Venturini Motorsports

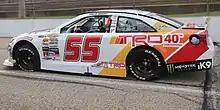
Hailie Deegan's No. 55 car at Madison International Speedway in 2019

In 2020, Venturini announced Corey Heim will drive their No. 55 part-time in 2020.